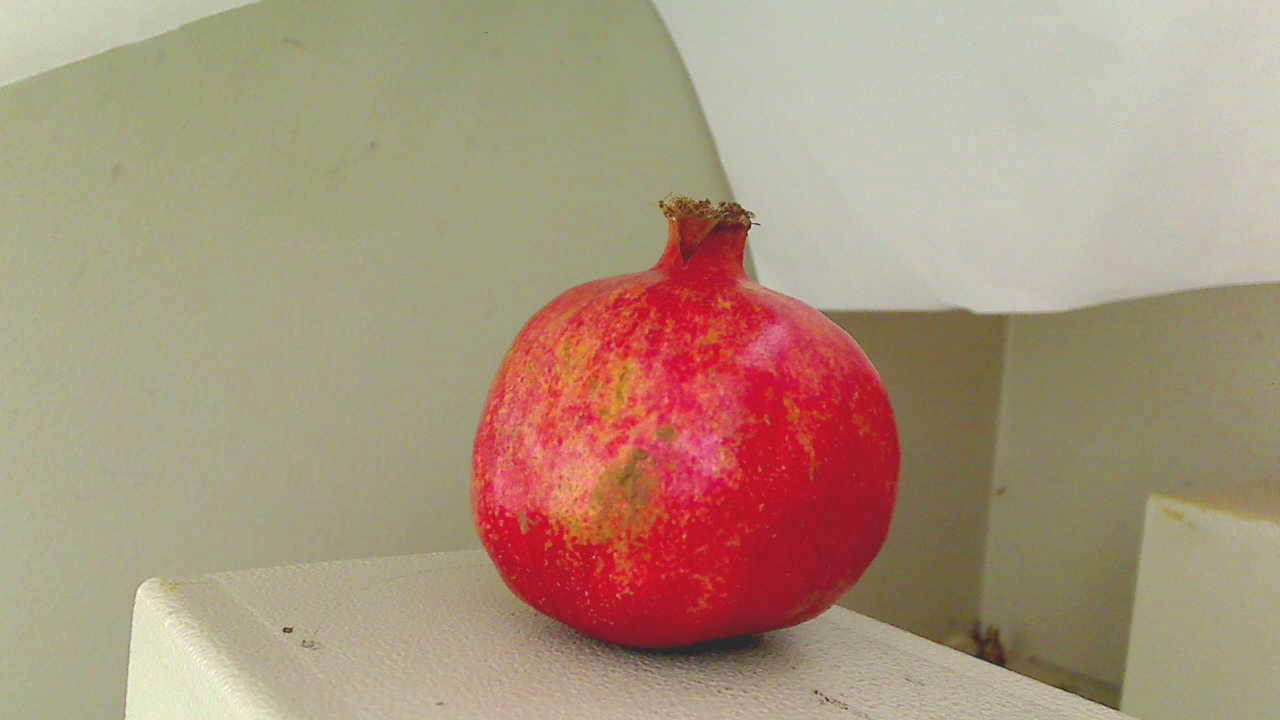
Grade: grade-3
Quality: quality-4